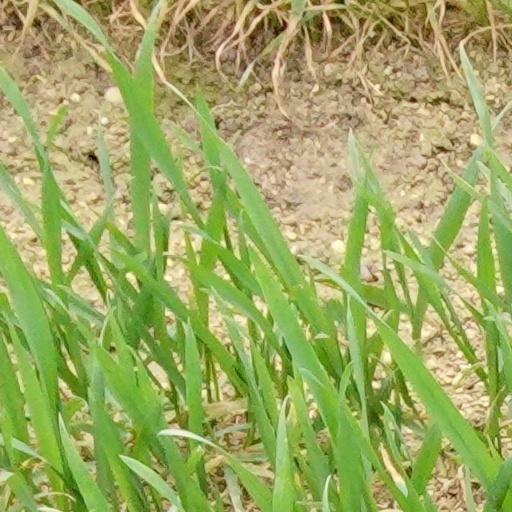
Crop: wheat